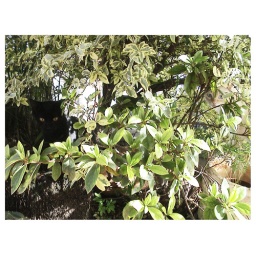
a cat is a lion in a jungle of small bushes